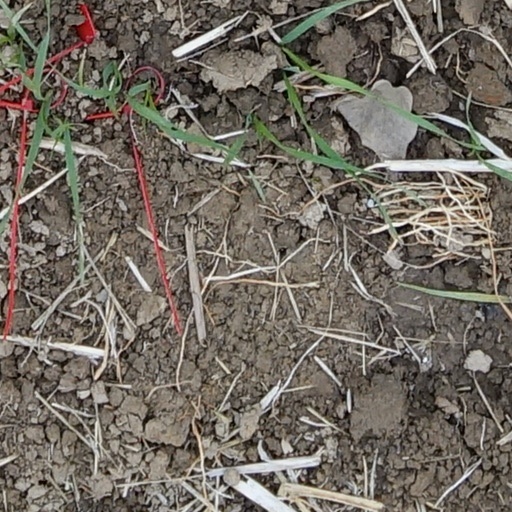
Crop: wheat